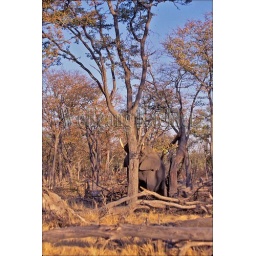
Botswana, okavango delta, moremi reserve, elephant pushing tree over to feed on leaves